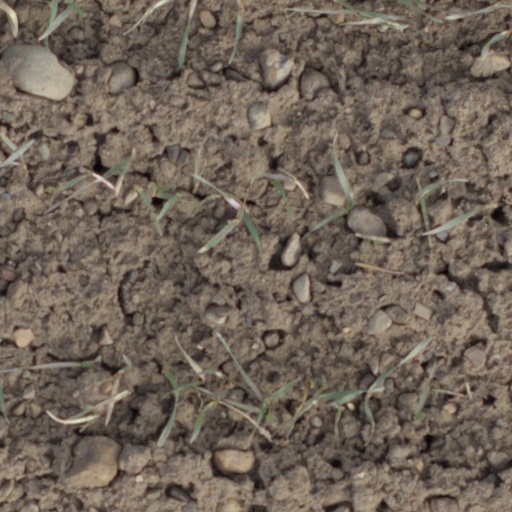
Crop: wheat